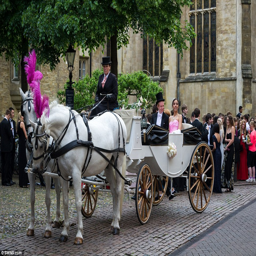
that 's way to impress your date !